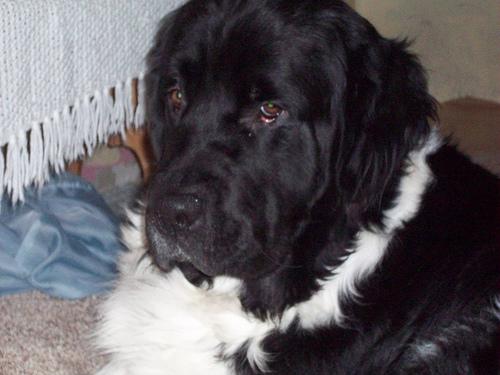
Breed: newfoundland